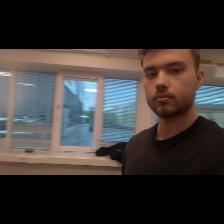
Label: Human